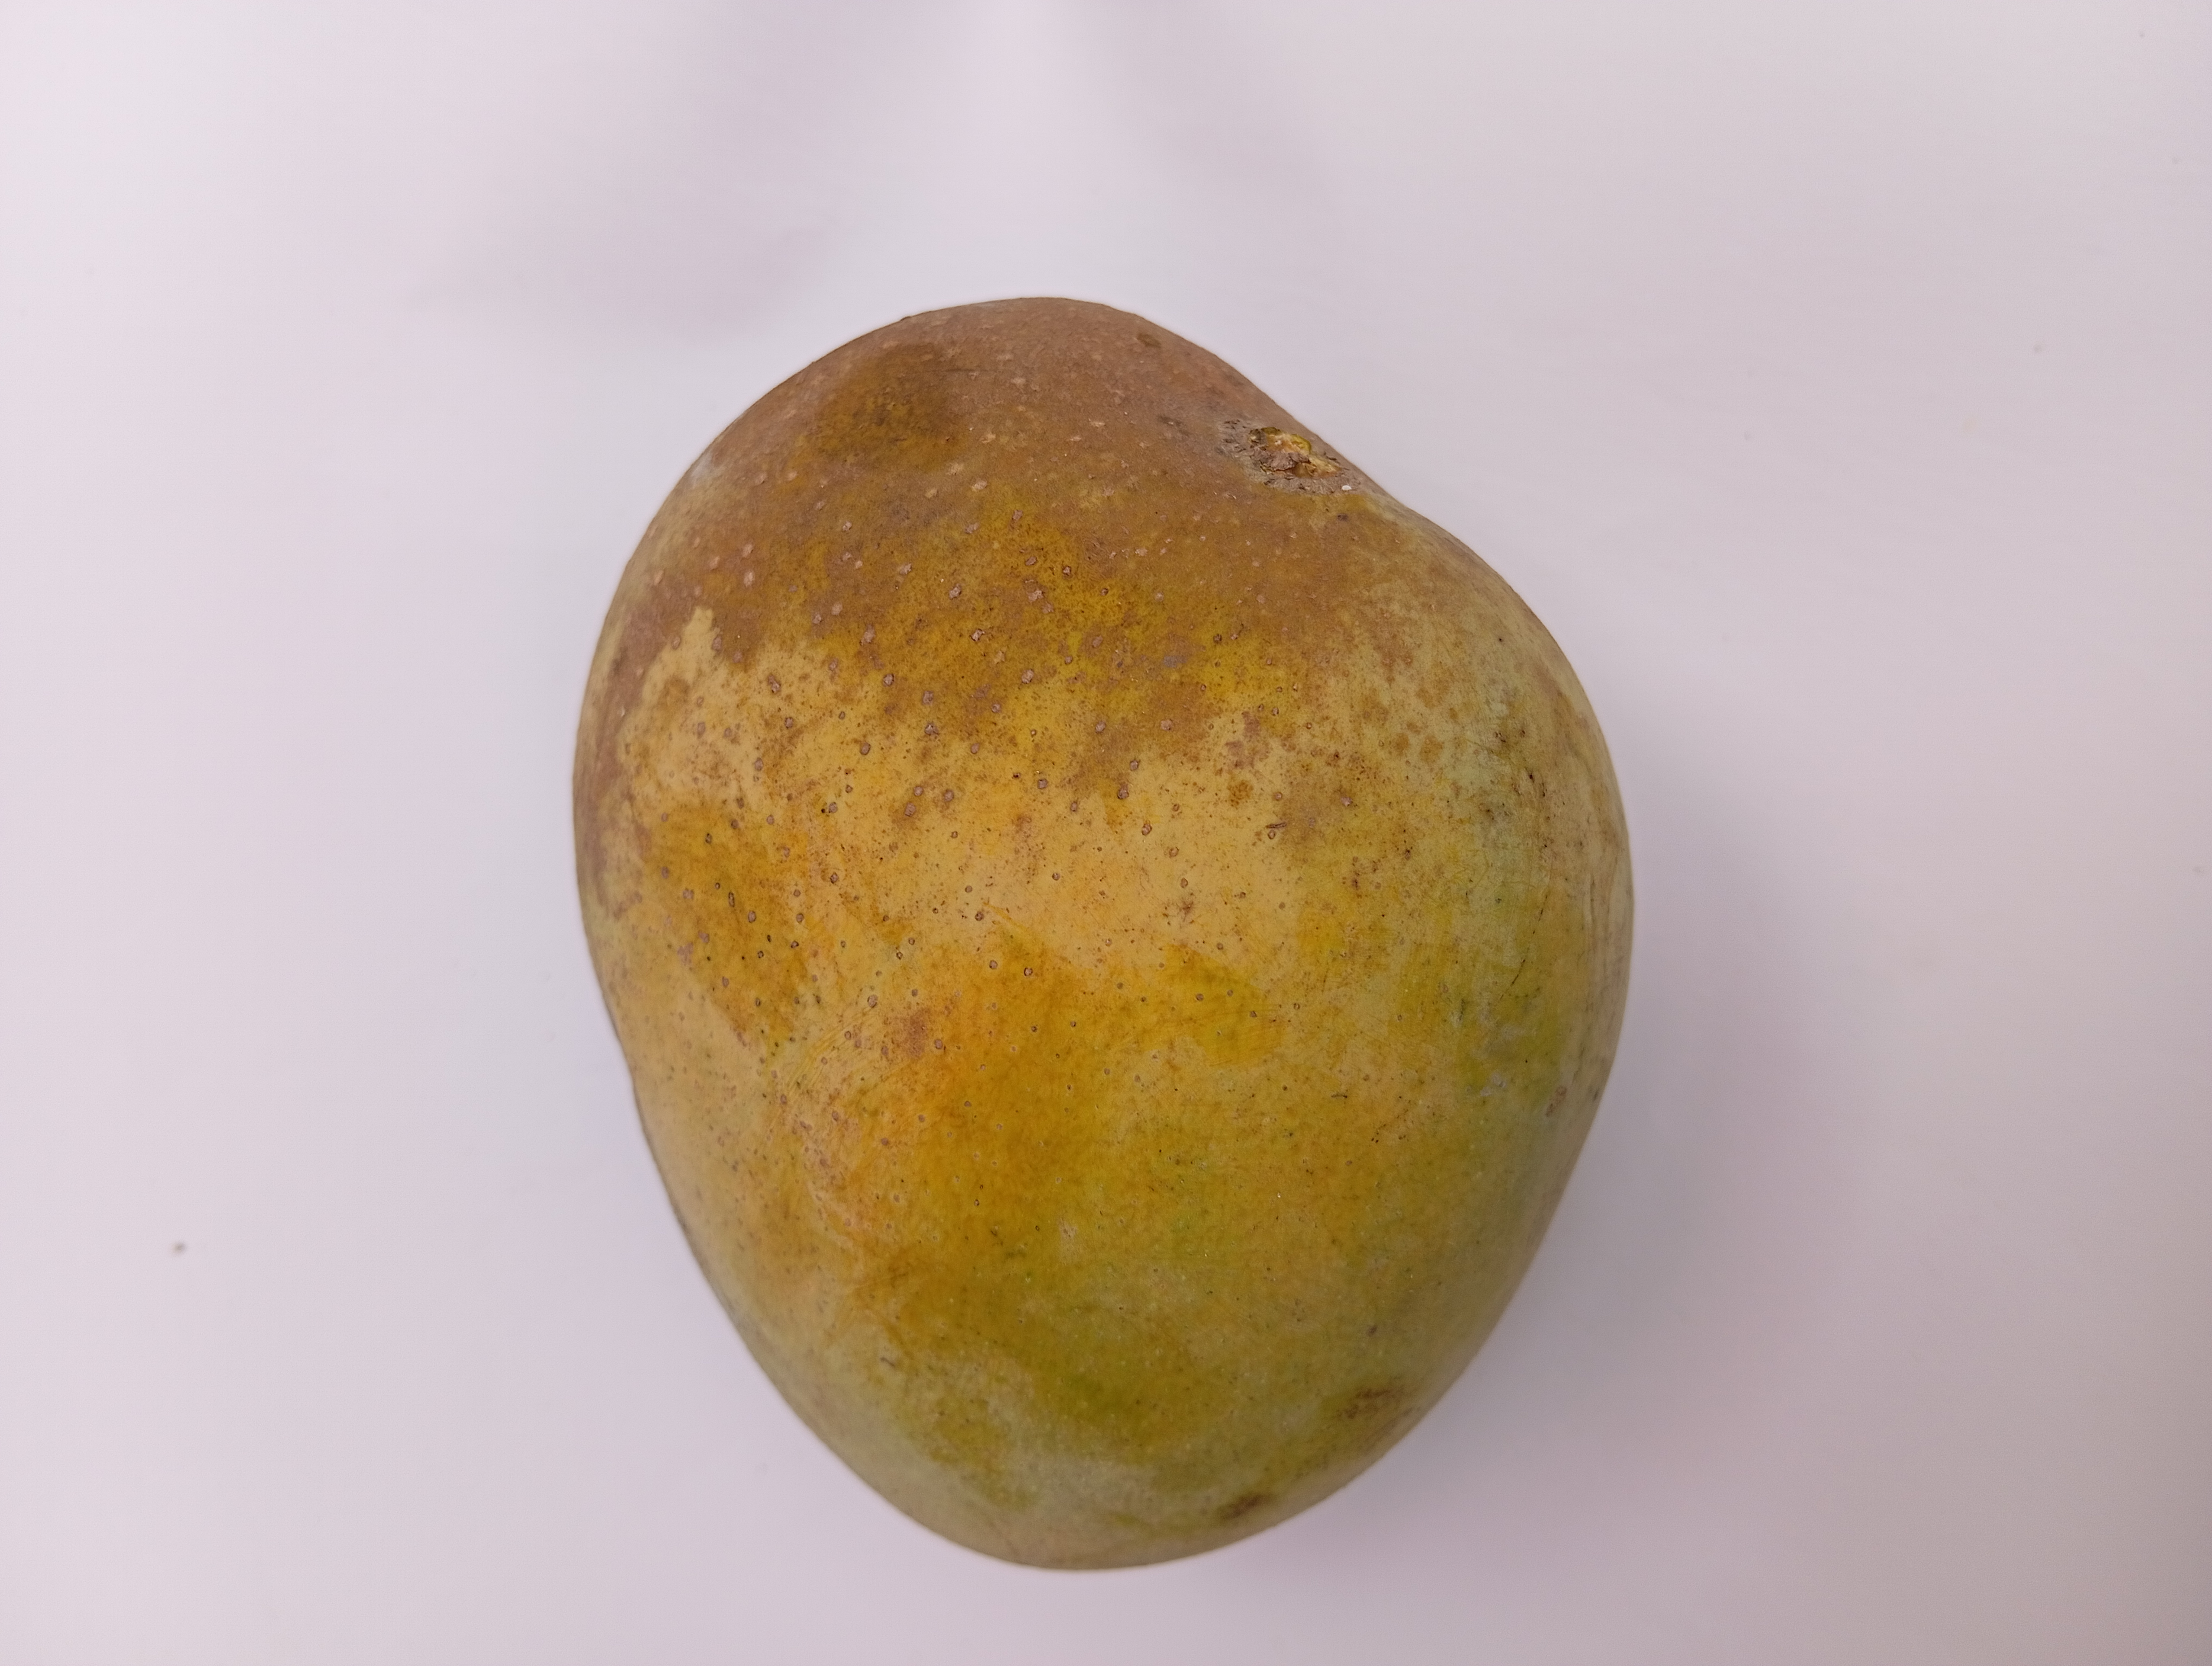
Mango variety: GobindoBhog